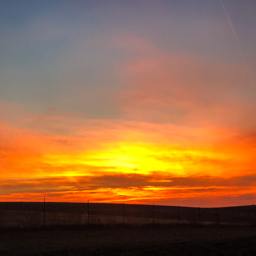
sunset on a very long day